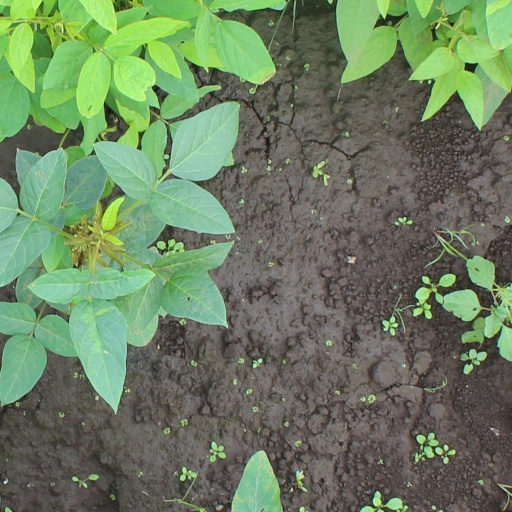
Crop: soybean